Laura Pomportes

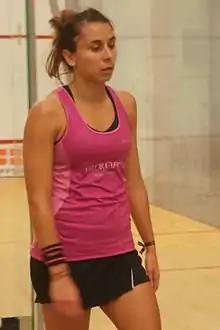
Laura Pomportes, Monte-Carlo Squash Classic 2016

Laura Pomportes (born 16 April 1986 in Toulouse) is a retired professional squash player who has represented France. She reached a career-high world ranking of World No. 51 in July 2015.